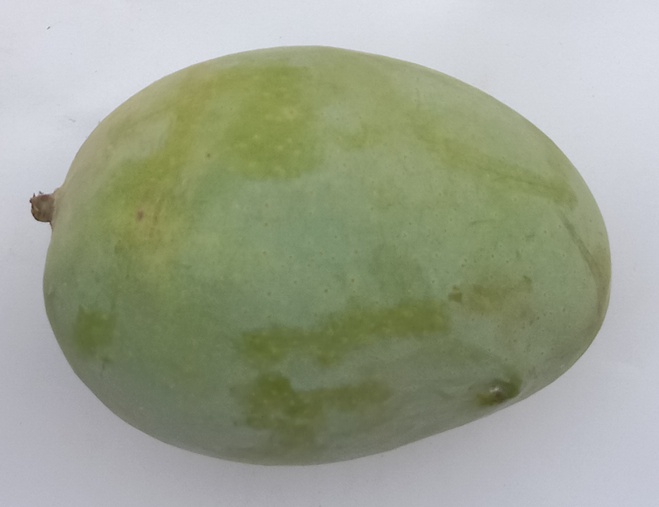
Mango variety: Langra